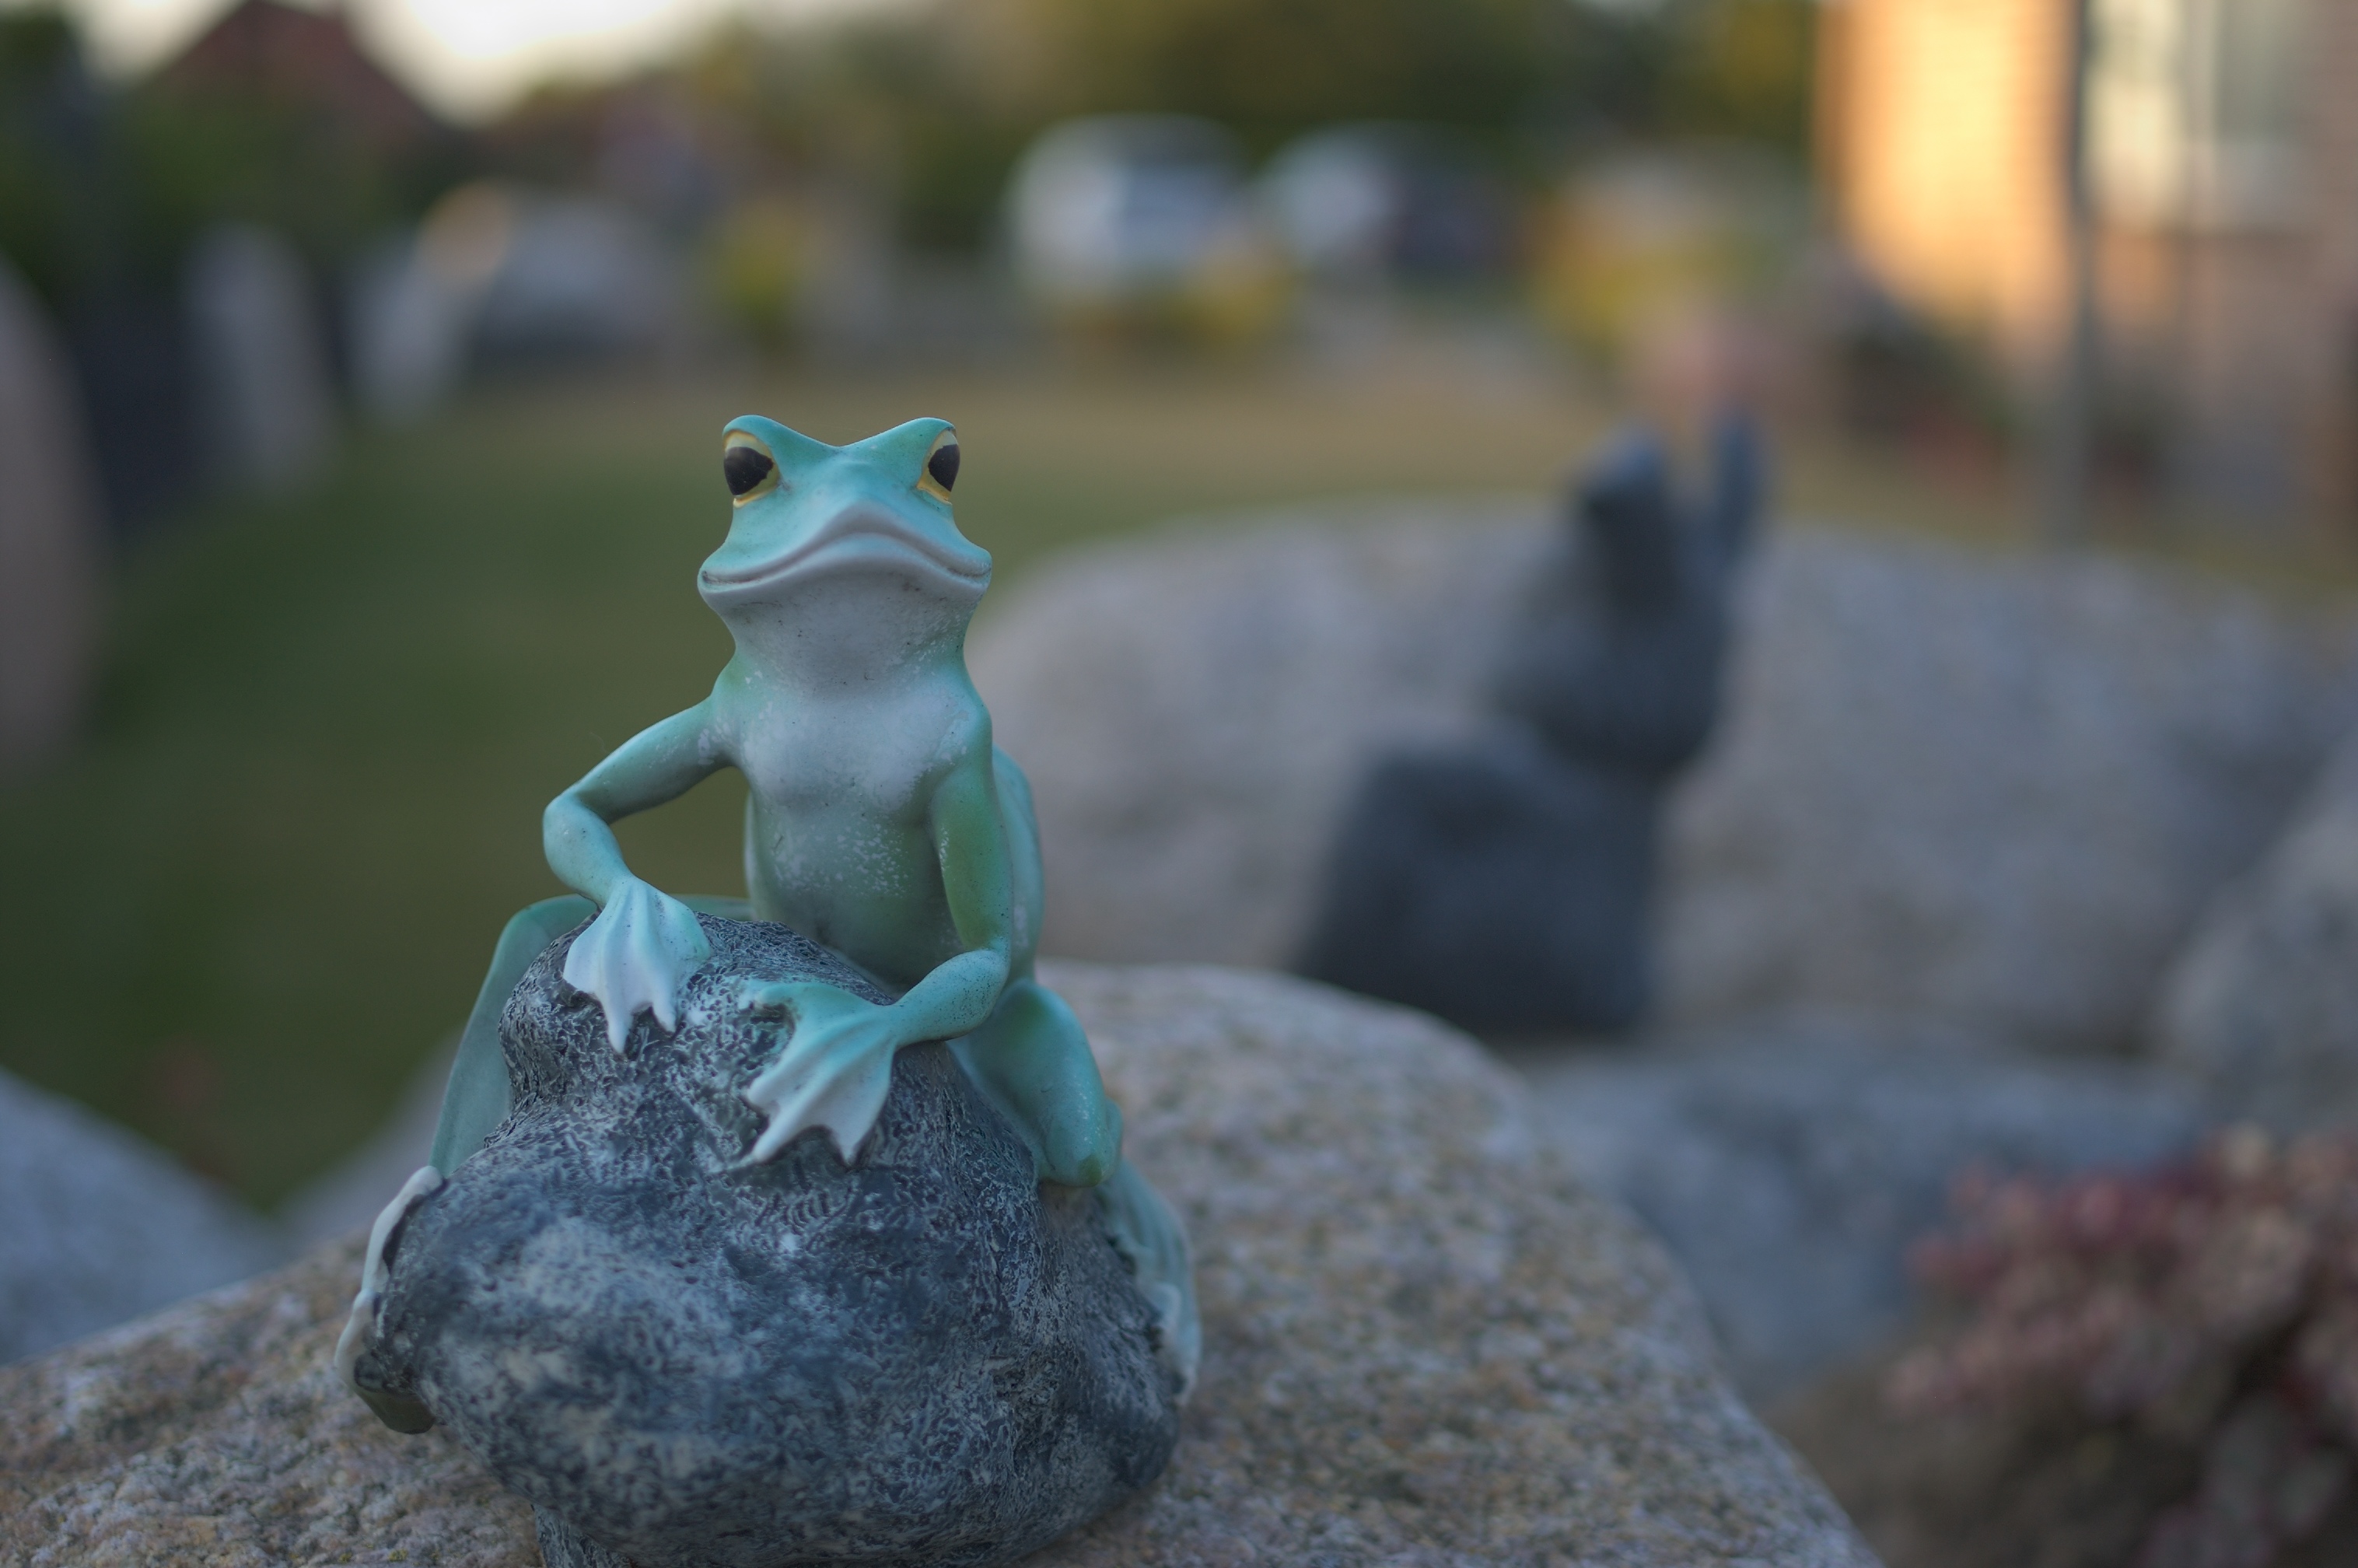
wildlife, statue, zoo, fauna, sculpture, 2013, 35mm, rawtherapee, pentax, lenstagged, steffenzahn, f24, 35mmf24, k100d, justpentax, smcpentaxda35mmf24al, pentaxda35mmf24al, smcpentaxda12435mmal, smcpdal35mmf24al, iamflickr